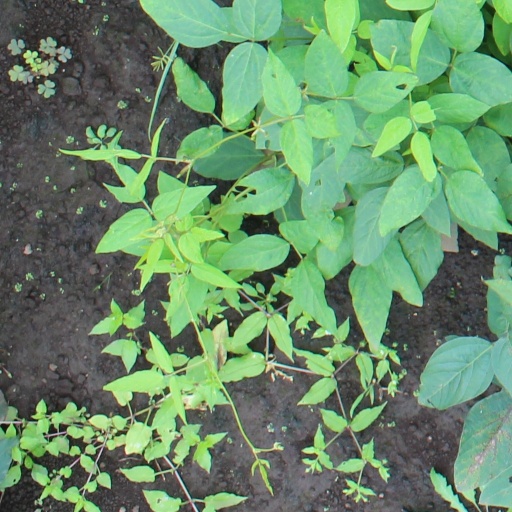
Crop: soybean